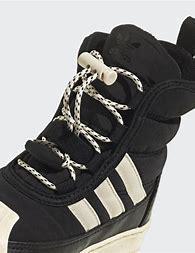
Brand: Adidas
Model: Superstar 360